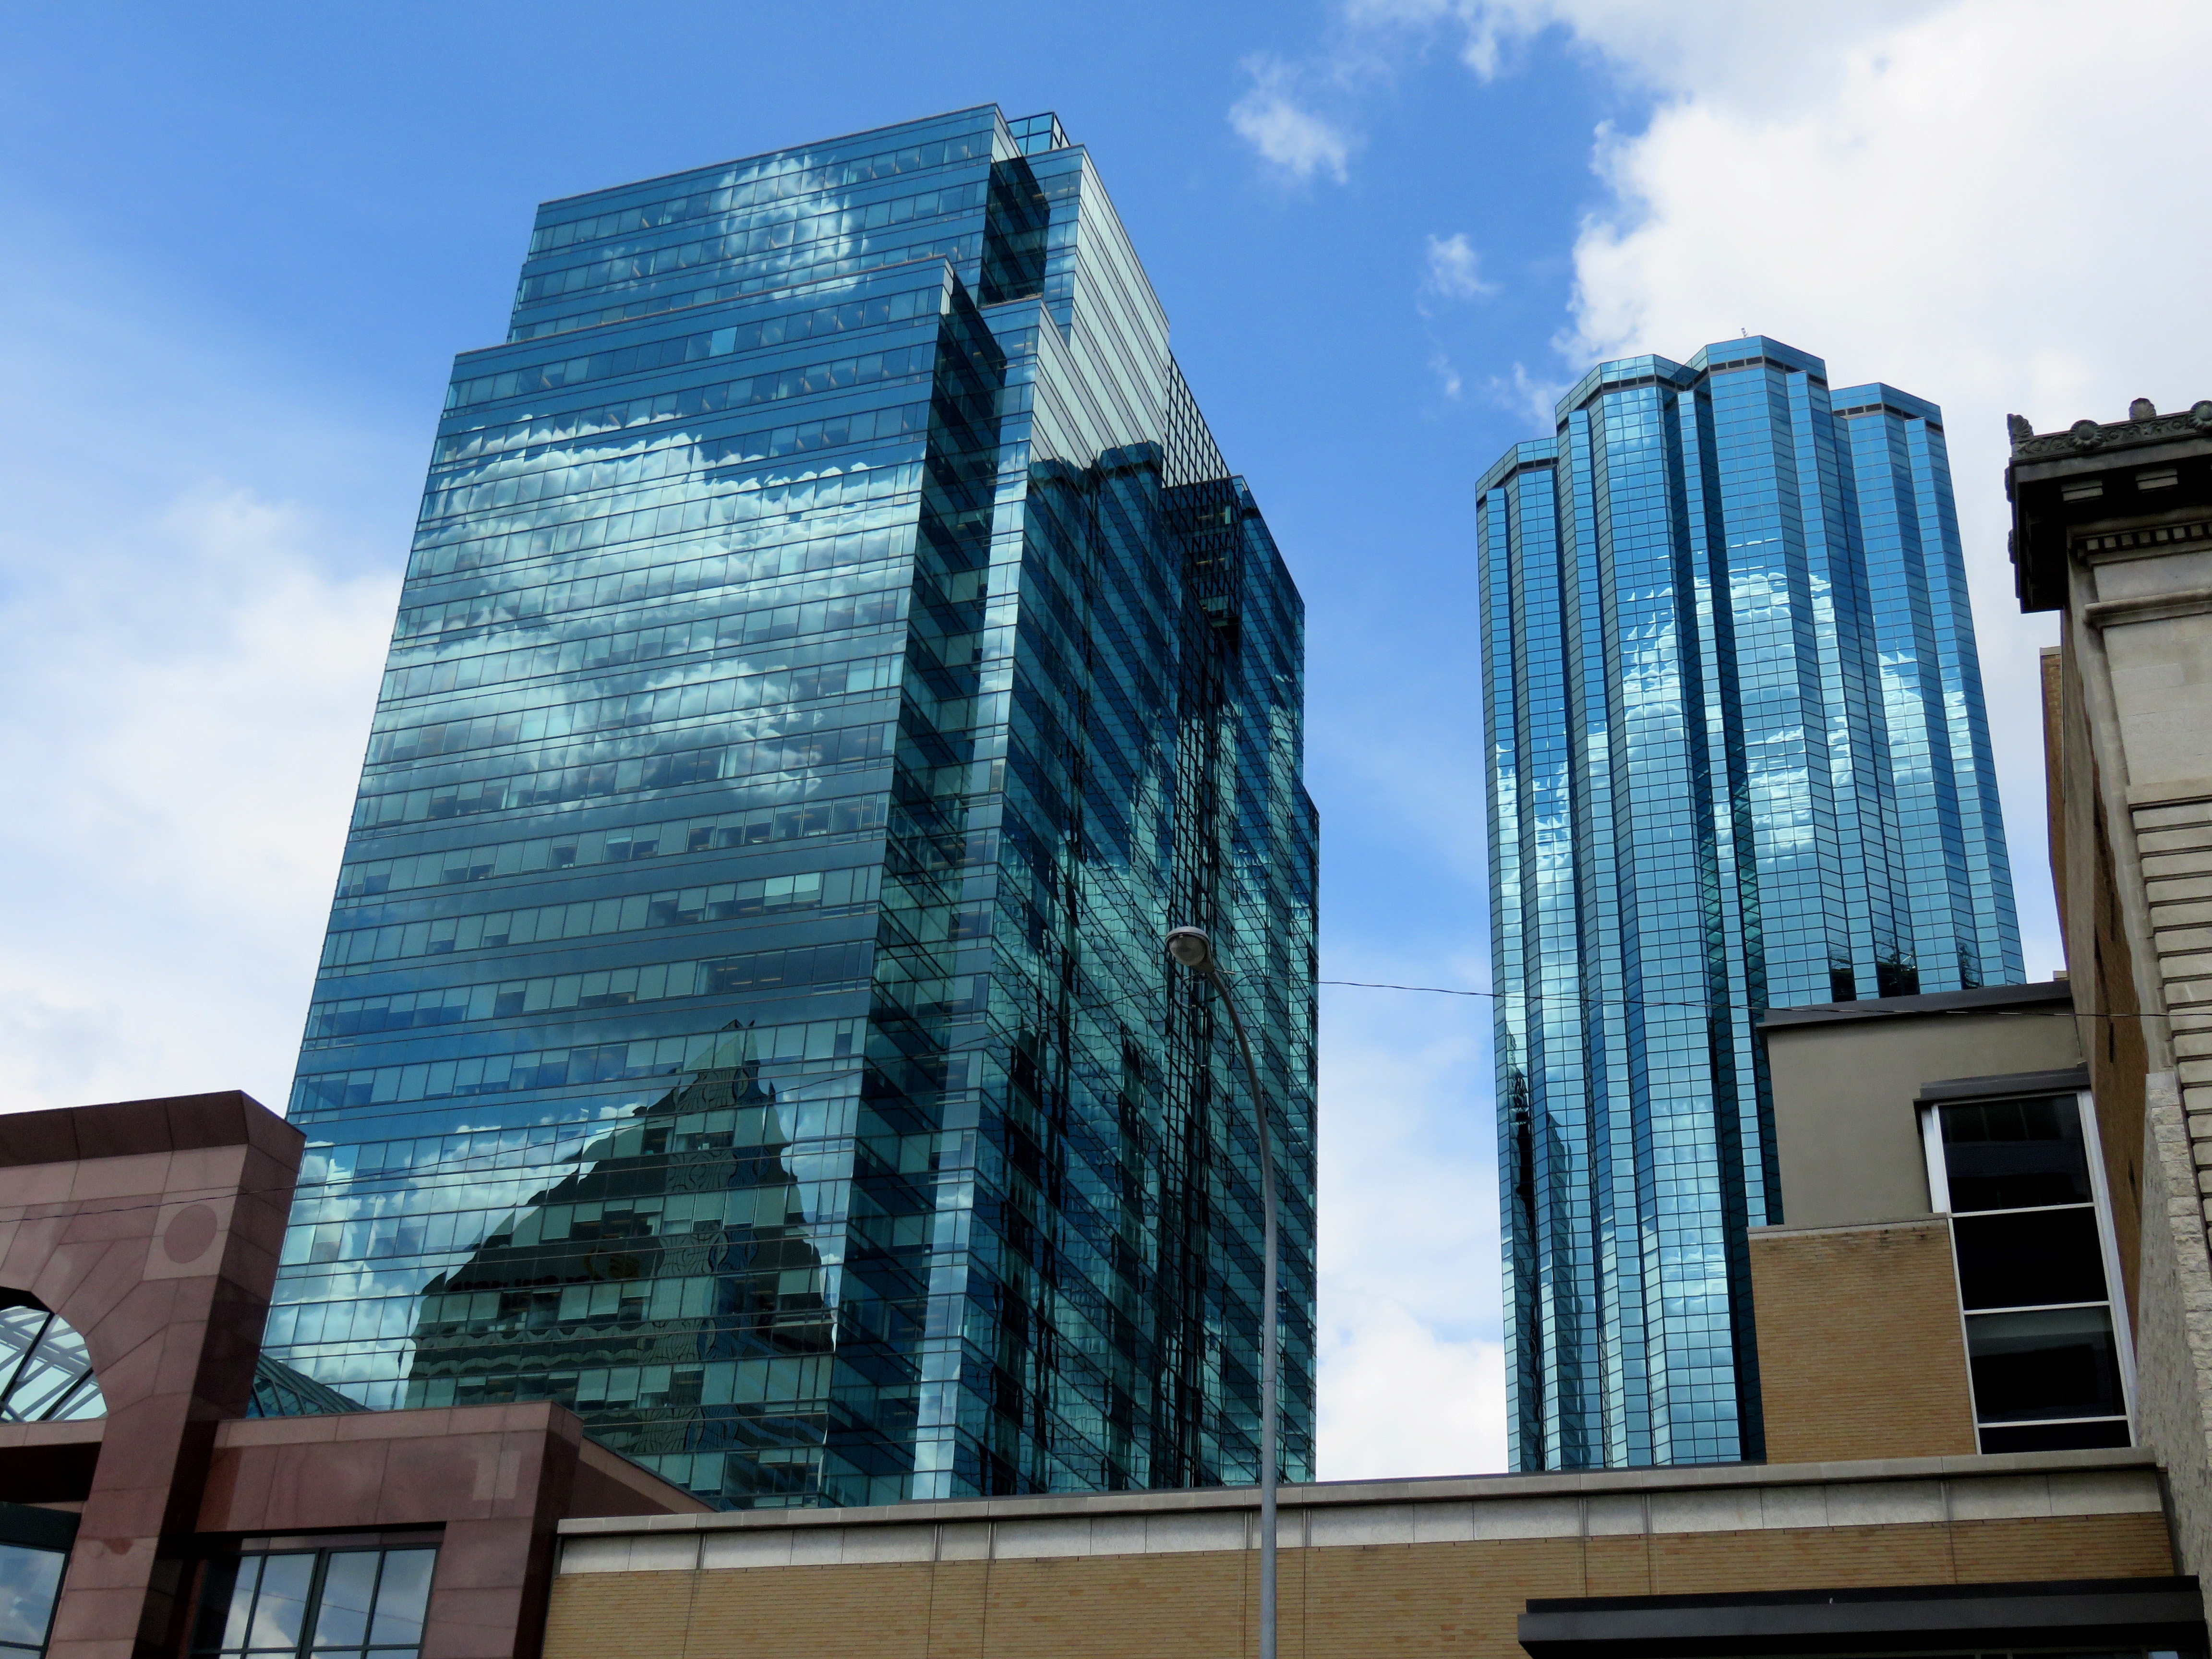
landscape, architecture, building, city, skyscraper, urban, panorama, downtown, reflection, landmark, facade, blue, professional, metropolitan, modern, tower block, headquarters, metropolis, condominium, neighbourhood, urban area, human settlement, metropolitan area